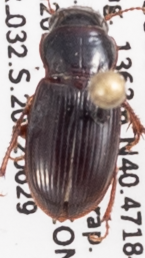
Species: Cratacanthus dubius
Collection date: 2022-06-29
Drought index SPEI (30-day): -0.71
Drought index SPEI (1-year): -2.09
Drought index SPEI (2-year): -2.09